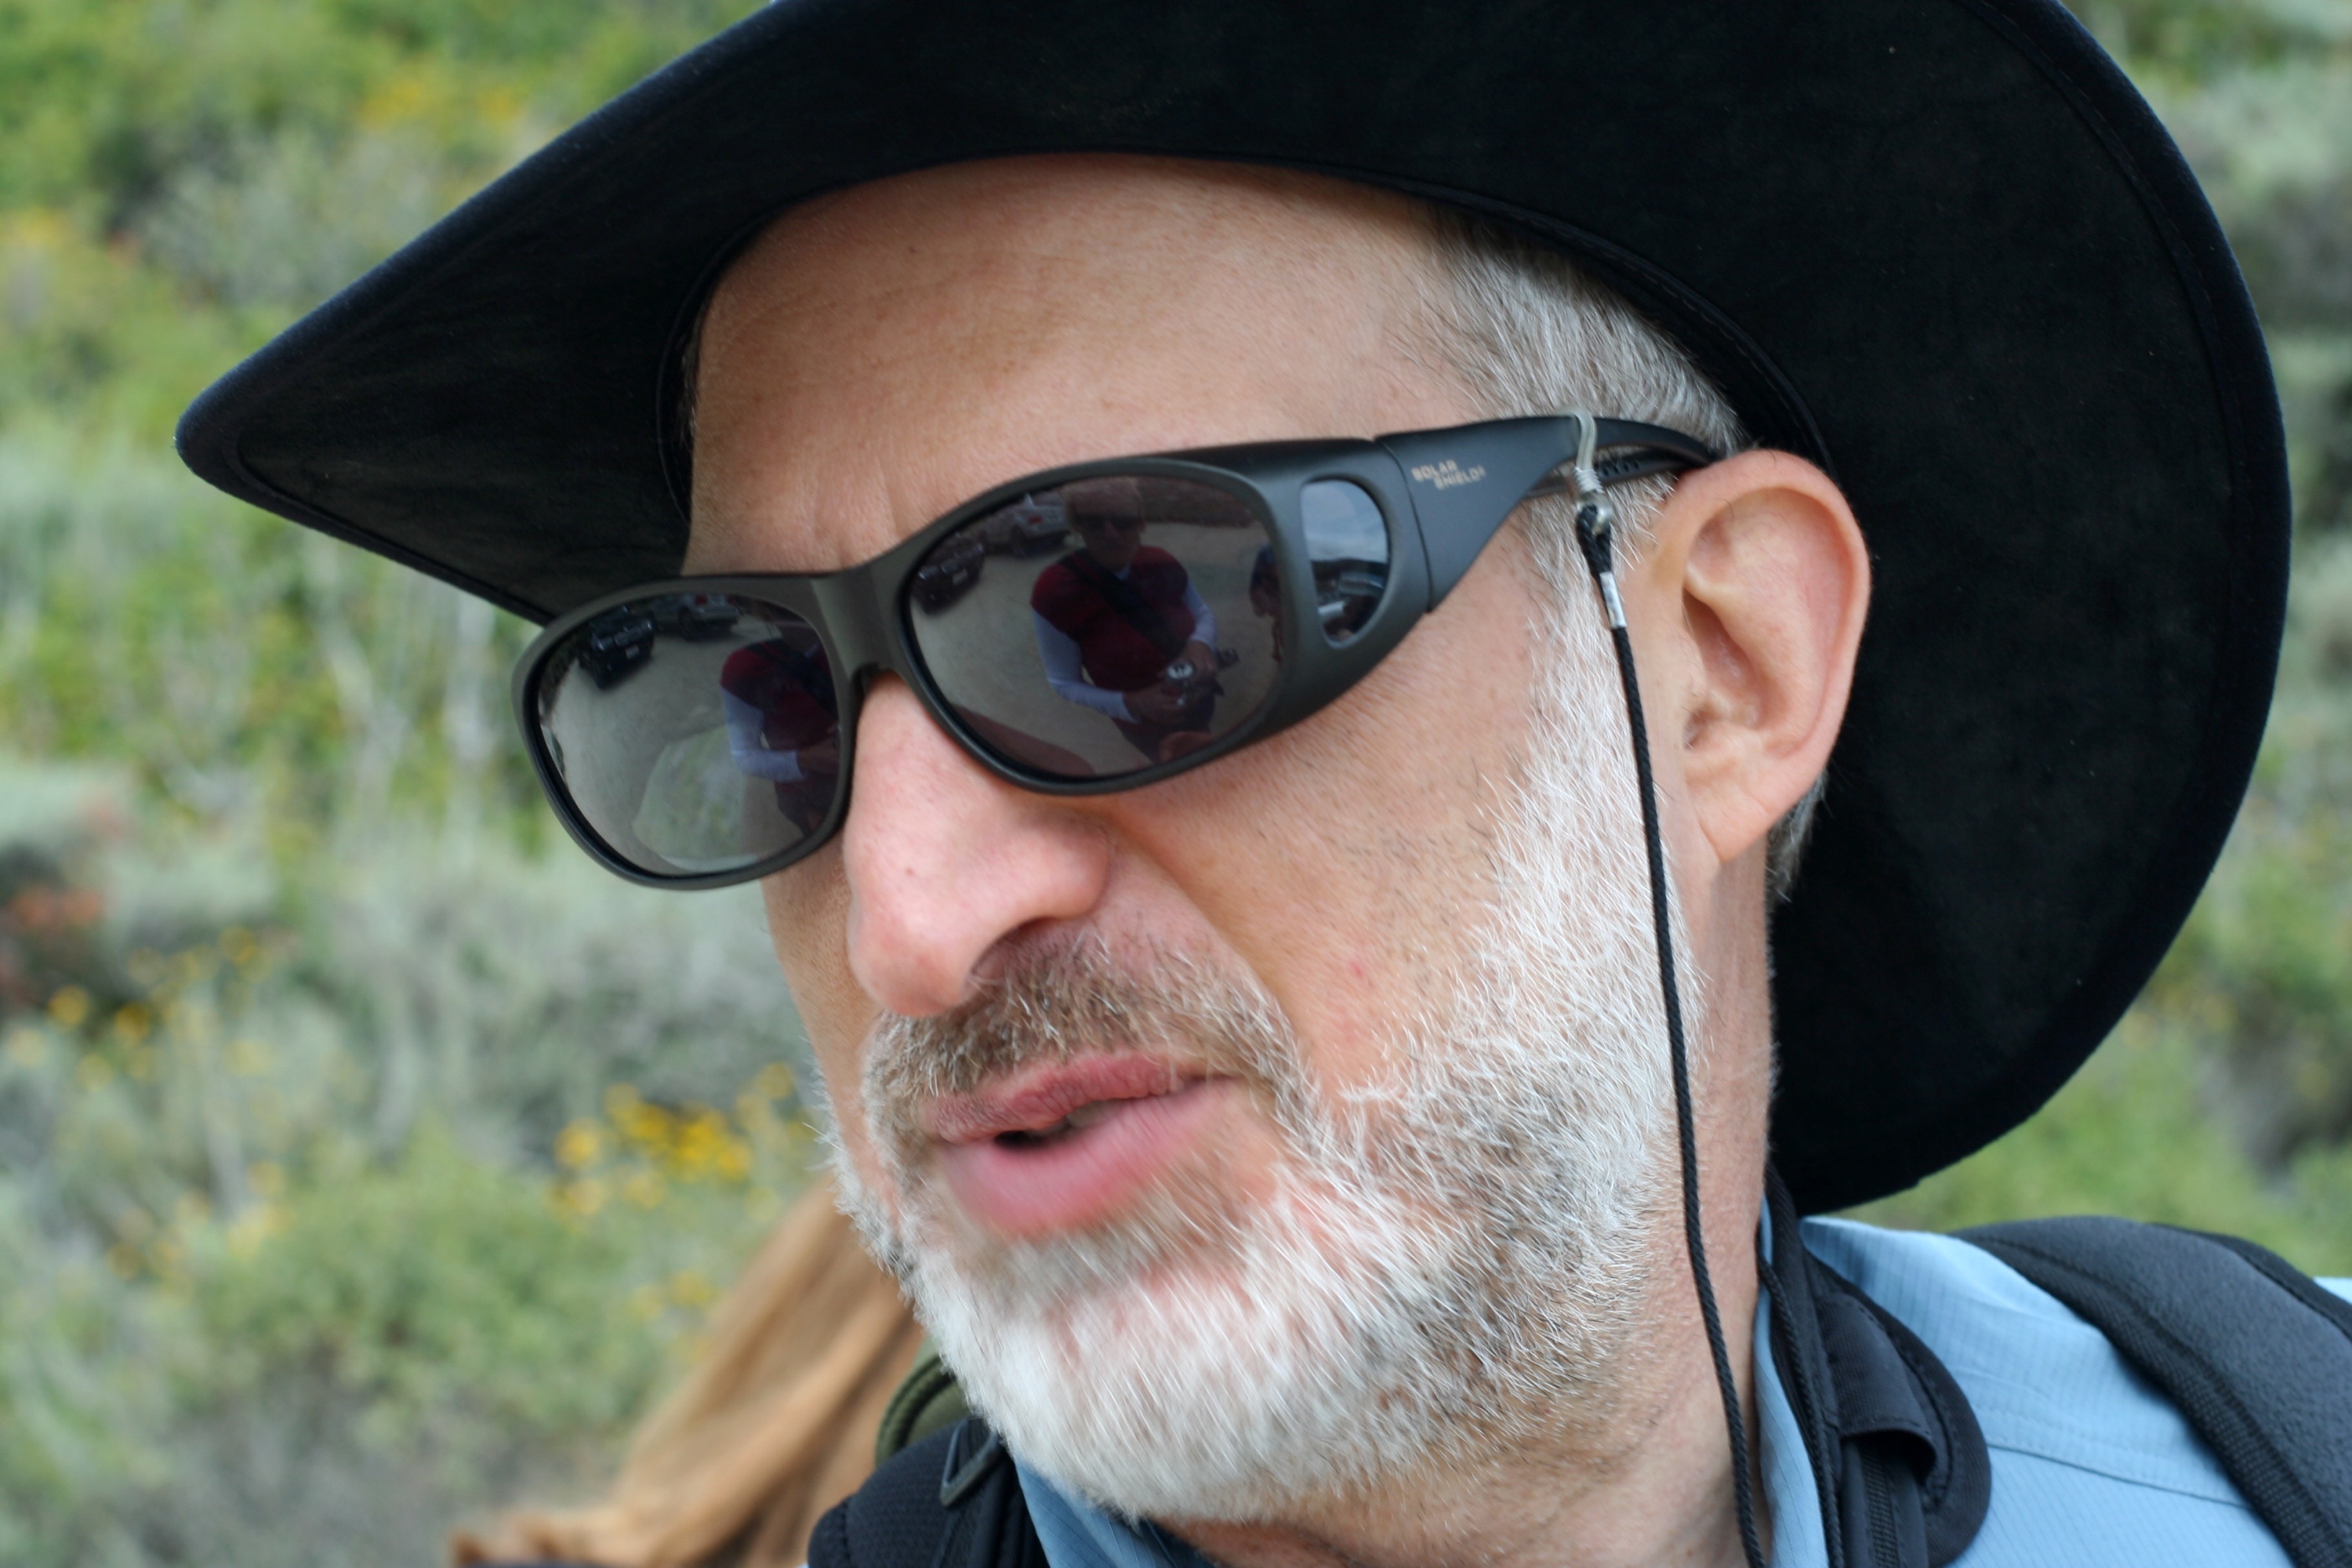
man, person, hair, male, portrait, hairstyle, nose, sunglasses, eye, glasses, head, eyewear, nmcfriends, monterey, nmc2009, pointlobos, facial hair, fashion accessory, vision care